Historical and Literary Society

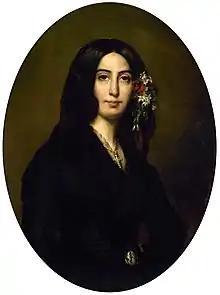
George Sand in 1838

The society was called into being by the first wave of Polish émigrés fleeing the aftermath of the collapse of the November uprising in partitioned Poland. The society's charter was signed on 29 April 1832. Among its original founding members were Józef Bem, Teodor Morawski, Ludwik Plater, Andrzej Plichta, Jan Nepomucen Umiński. Among influential French supporters were the part Scots, Count Charles Forbes Montalembert; George Sand, Baroness Dudevant; Alfred de Vigny; Félicité de Lamennais and the Marquis de la Fayette.